Honoré de Balzac

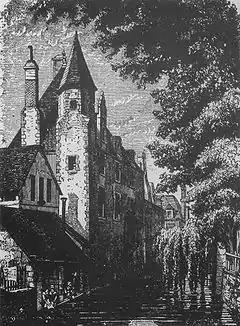
Vendôme Oratory School – engraving by Armand Queyroy

At age ten Balzac was sent to the Oratorian grammar school in Vendôme, where he studied for seven years. His father, seeking to instill the same hardscrabble work ethic that had gained him the esteem of society, intentionally gave little spending money to the boy. This made him the object of ridicule among his much wealthier schoolmates.